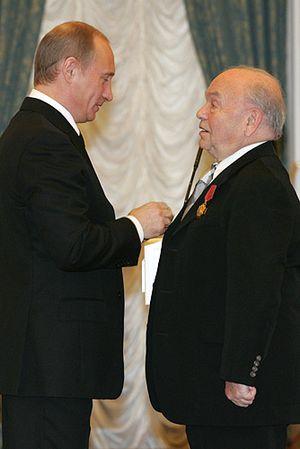
Vladimir Yakovlevitch Chaïnski était un compositeur soviétique puis russe, né le 12 décembre 1925 à Kiev en République socialiste soviétique d'Ukraine et mort le 25 décembre 2017 aux États-Unis.